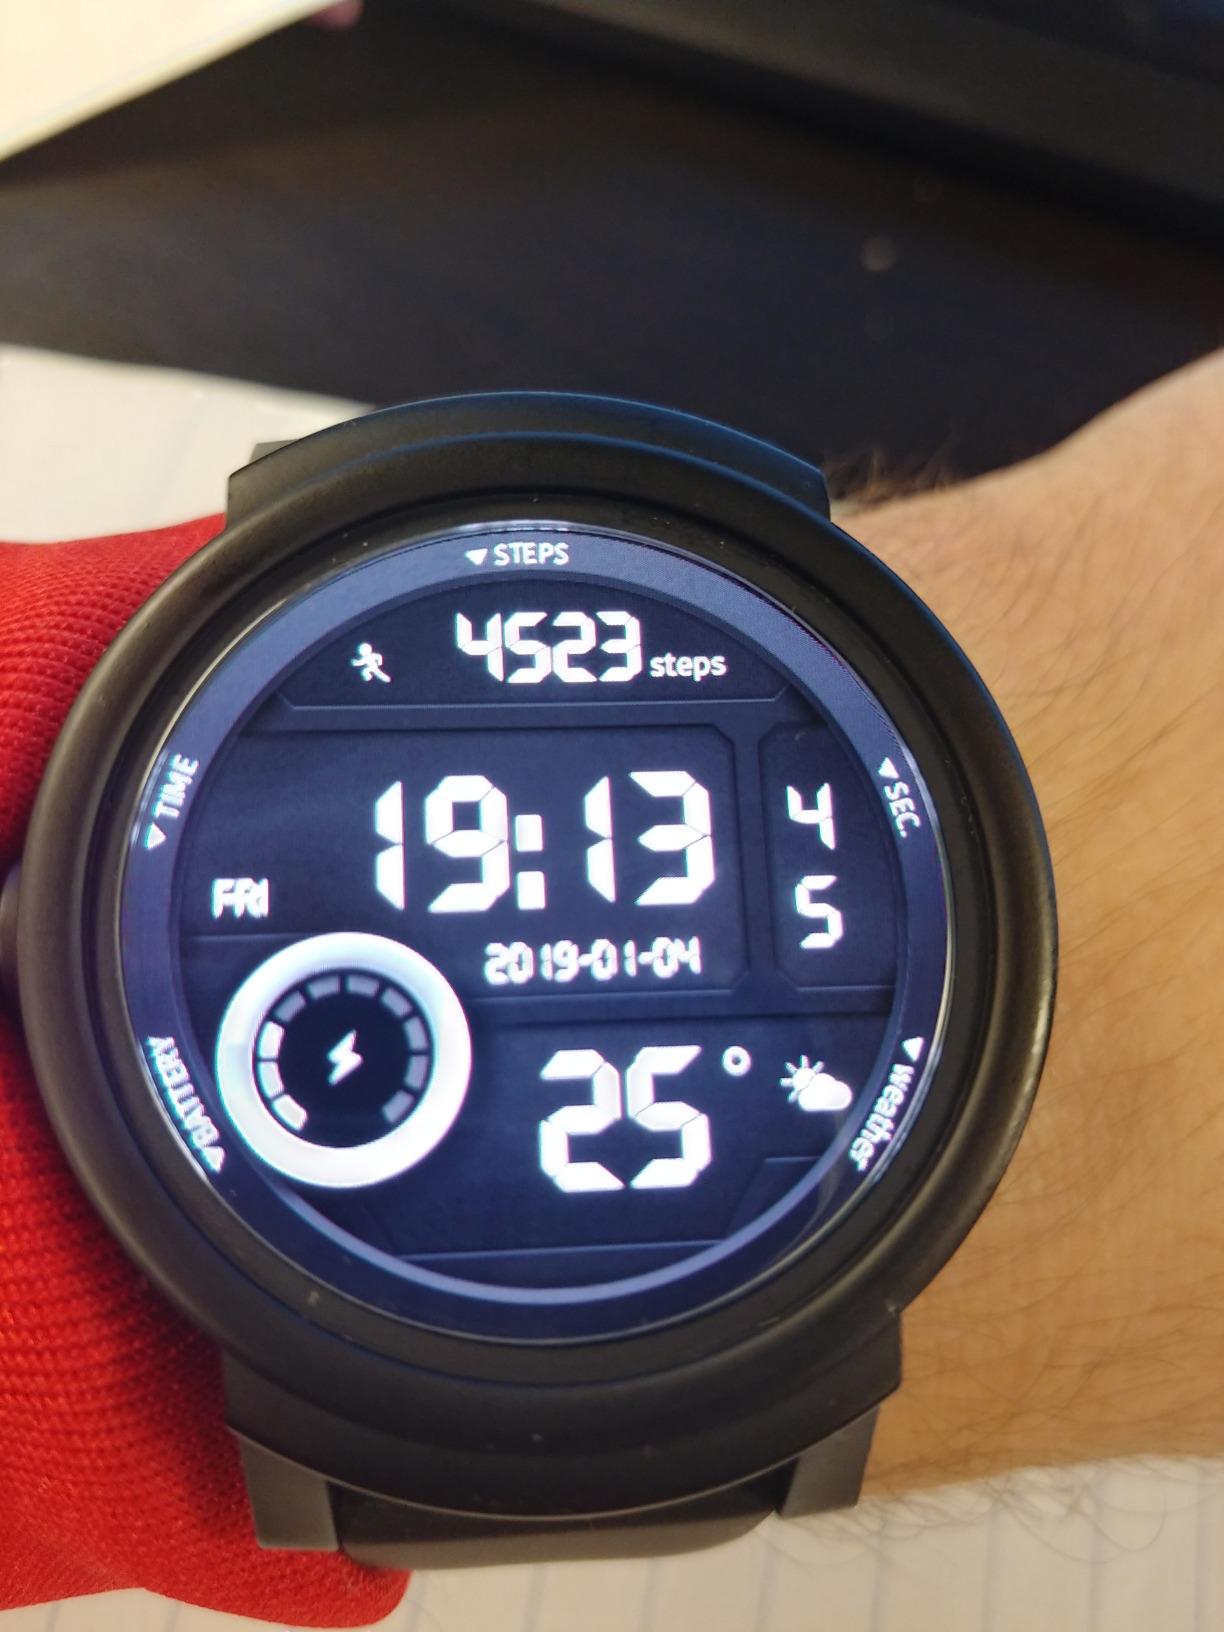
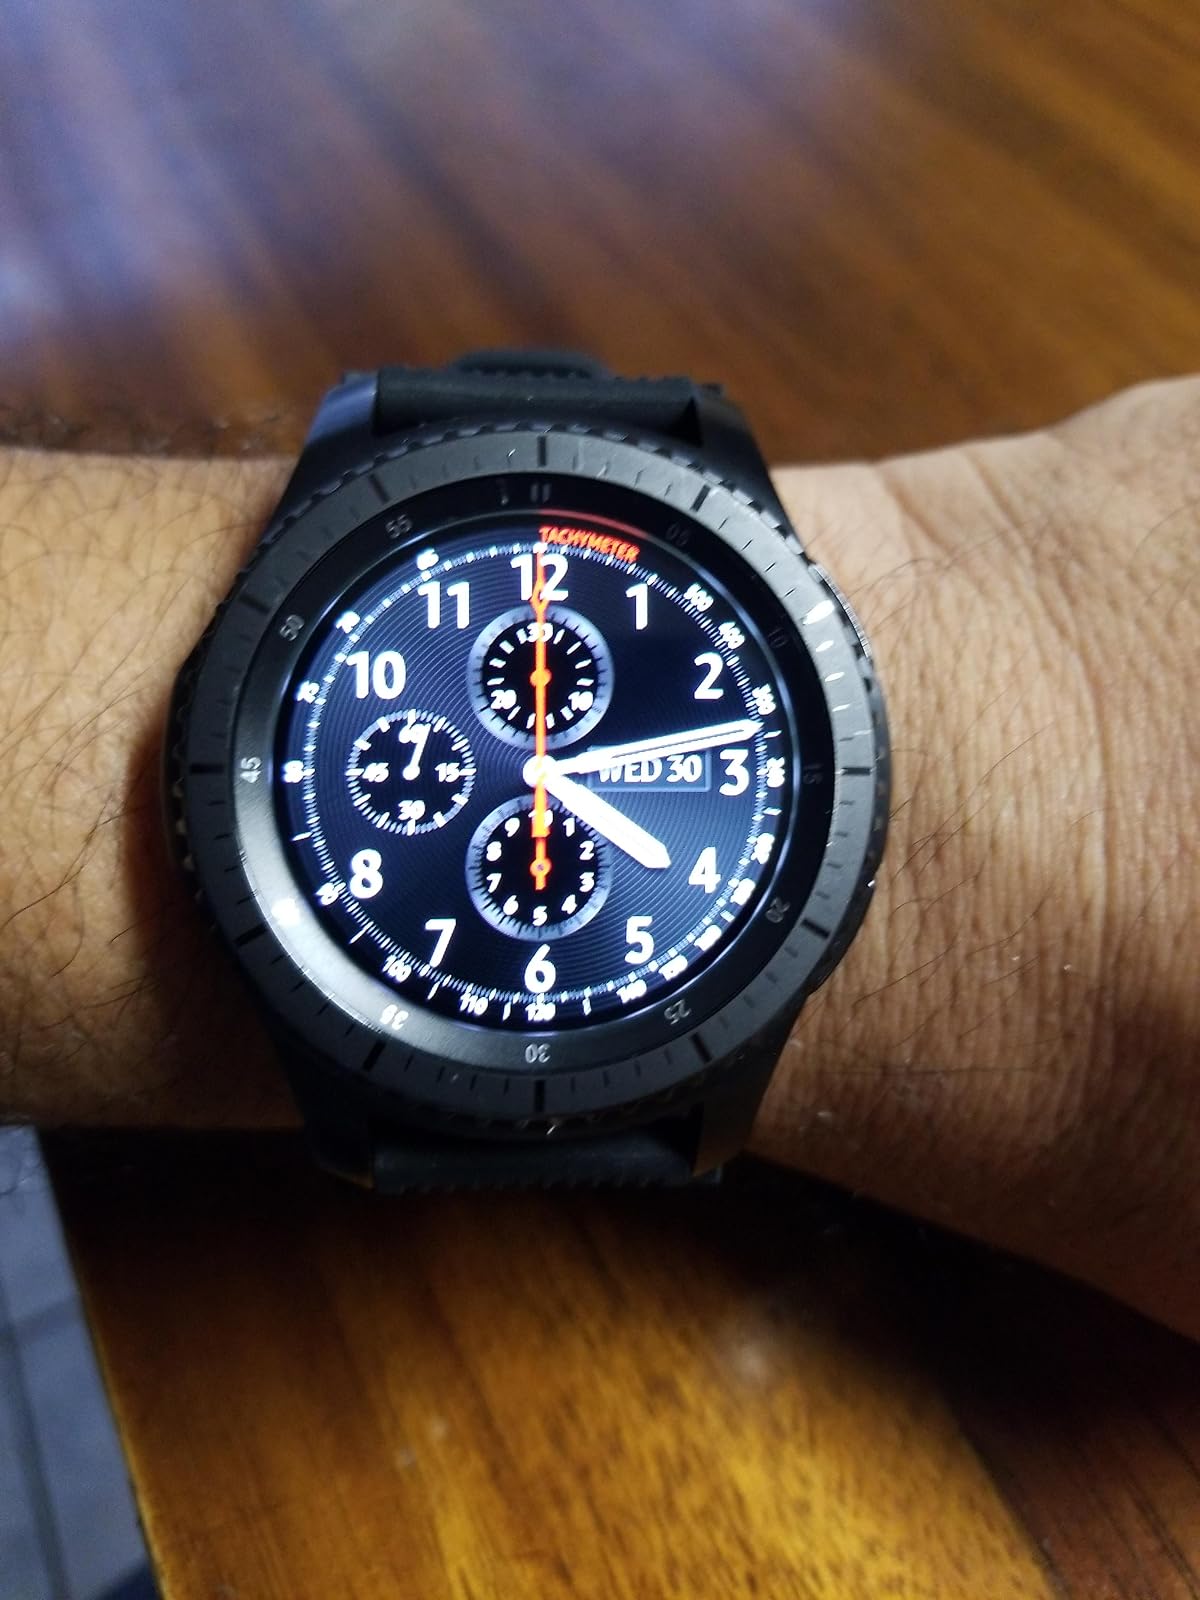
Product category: smartwatch
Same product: no